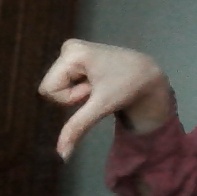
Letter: waw